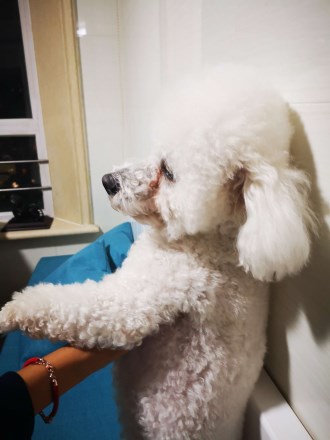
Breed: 3083-n000117-Bichon_Frise